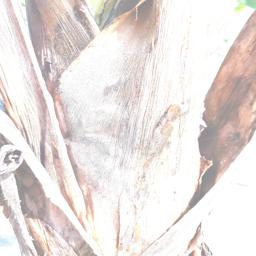
Label: BACTERIAL SOFT ROT